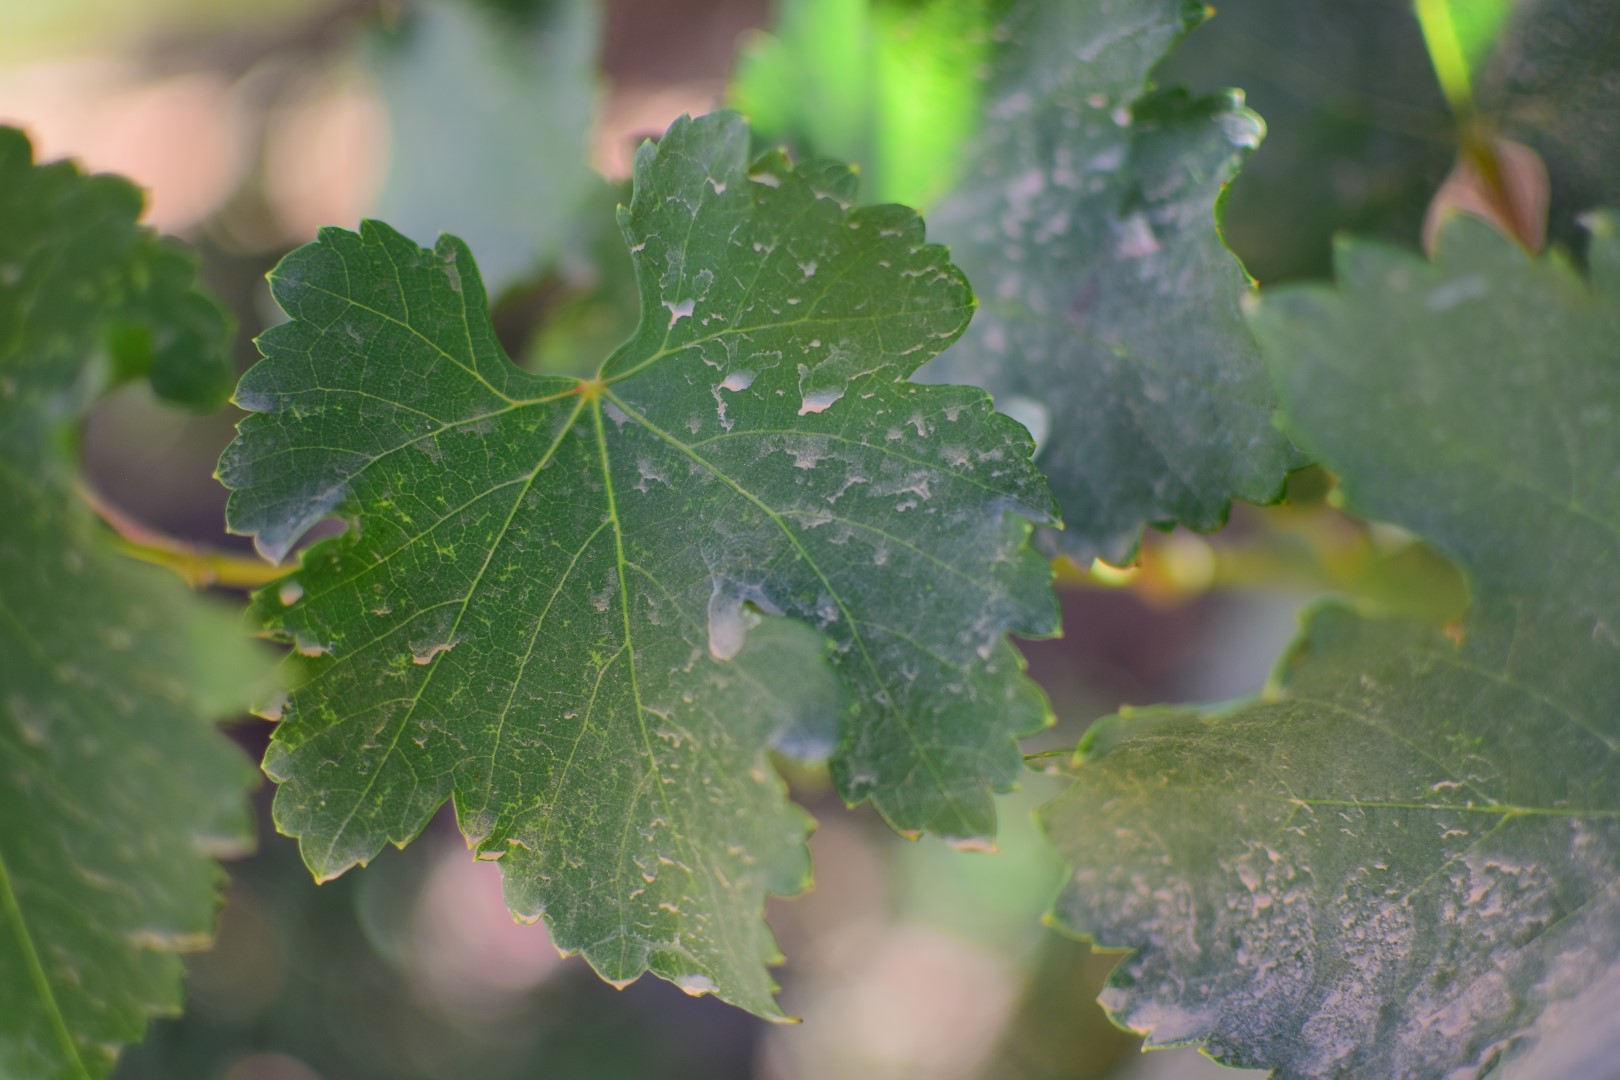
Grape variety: Frinsi